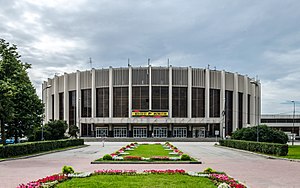
VM i ishockey 2016 / VM / Arenaer
VM i ishockey 2016 var det 80. verdensmesterskab i ishockey, arrangeret af IIHF, og det egentlige VM skal afvikles i perioden 29. april - 17. maj 2016 i Moskva og Sankt Petersborg i Rusland.